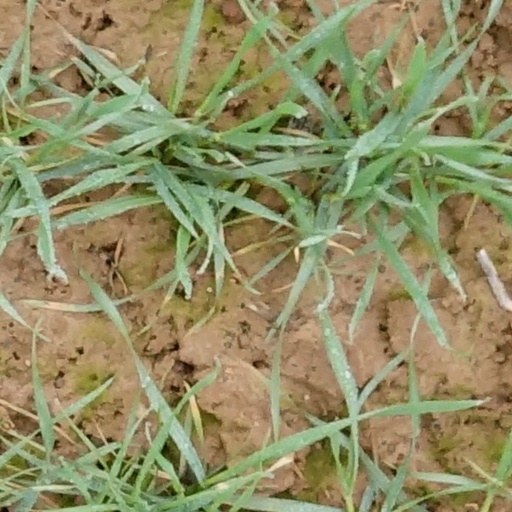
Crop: wheat